Nathan Holder

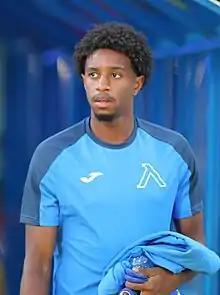
Holder with Levski in 2022

Nathan Holder (born 2 May 2002) is a professional footballer who plays as a defensive midfielder. Born in the Netherlands, he plays for the Curaçao national team.